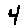
Label: 4